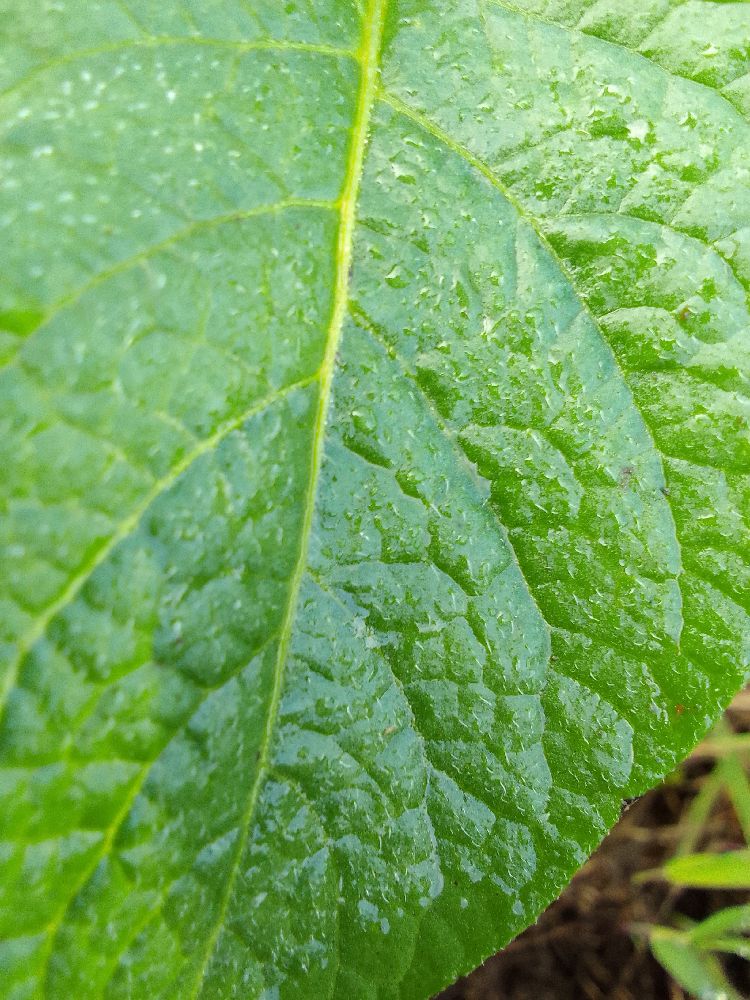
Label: Healthy